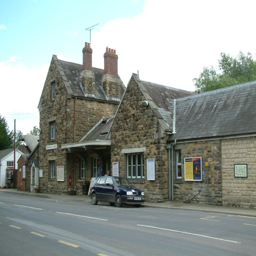
station building viewed from the road side